Battle of Lepanto

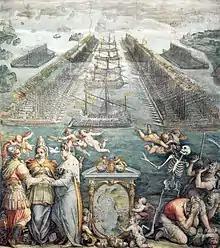
Order of battle of the two fleets, with an allegory of the three powers of the Holy League in the foreground, fresco by Giorgio Vasari (1572, Sala Regia) The six Venetian galleasses are shown between the two ranks of opposing galleys.

The Christian fleet consisted of 206 galleys and six galleasses (large new galleys with masts and sails in addition to their oars, and substantial artillery, developed by the Venetians). John of Austria, half-brother of Philip II of Spain, was named by Pope Pius V as overall commander of the fleet and led the centre division, with his principal deputies and counselors being the Roman Marcantonio Colonna and the Venetian Sebastiano Venier; the wings were commanded by the Venetian Agostino Barbarigo and the Genoese Gianandrea Doria.